Theodore Spiering

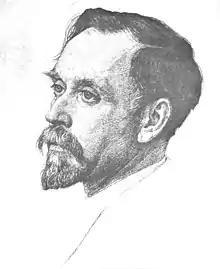

Theodore Bernays Spiering (September 5, 1871 – August 11, 1925) was an American violinist, conductor and teacher.